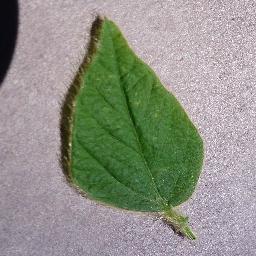
Label: Soybean___healthy